Answer in natural language. Considering the relative positions, is blue rectangle wall decor to the left or right of blurry image? Choose between the following options: right or left
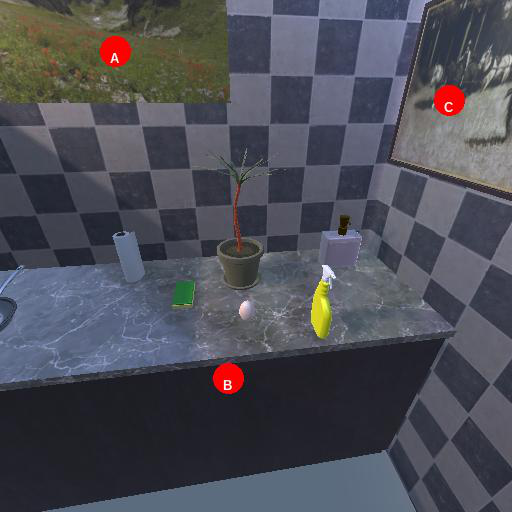
<answer>left</answer>